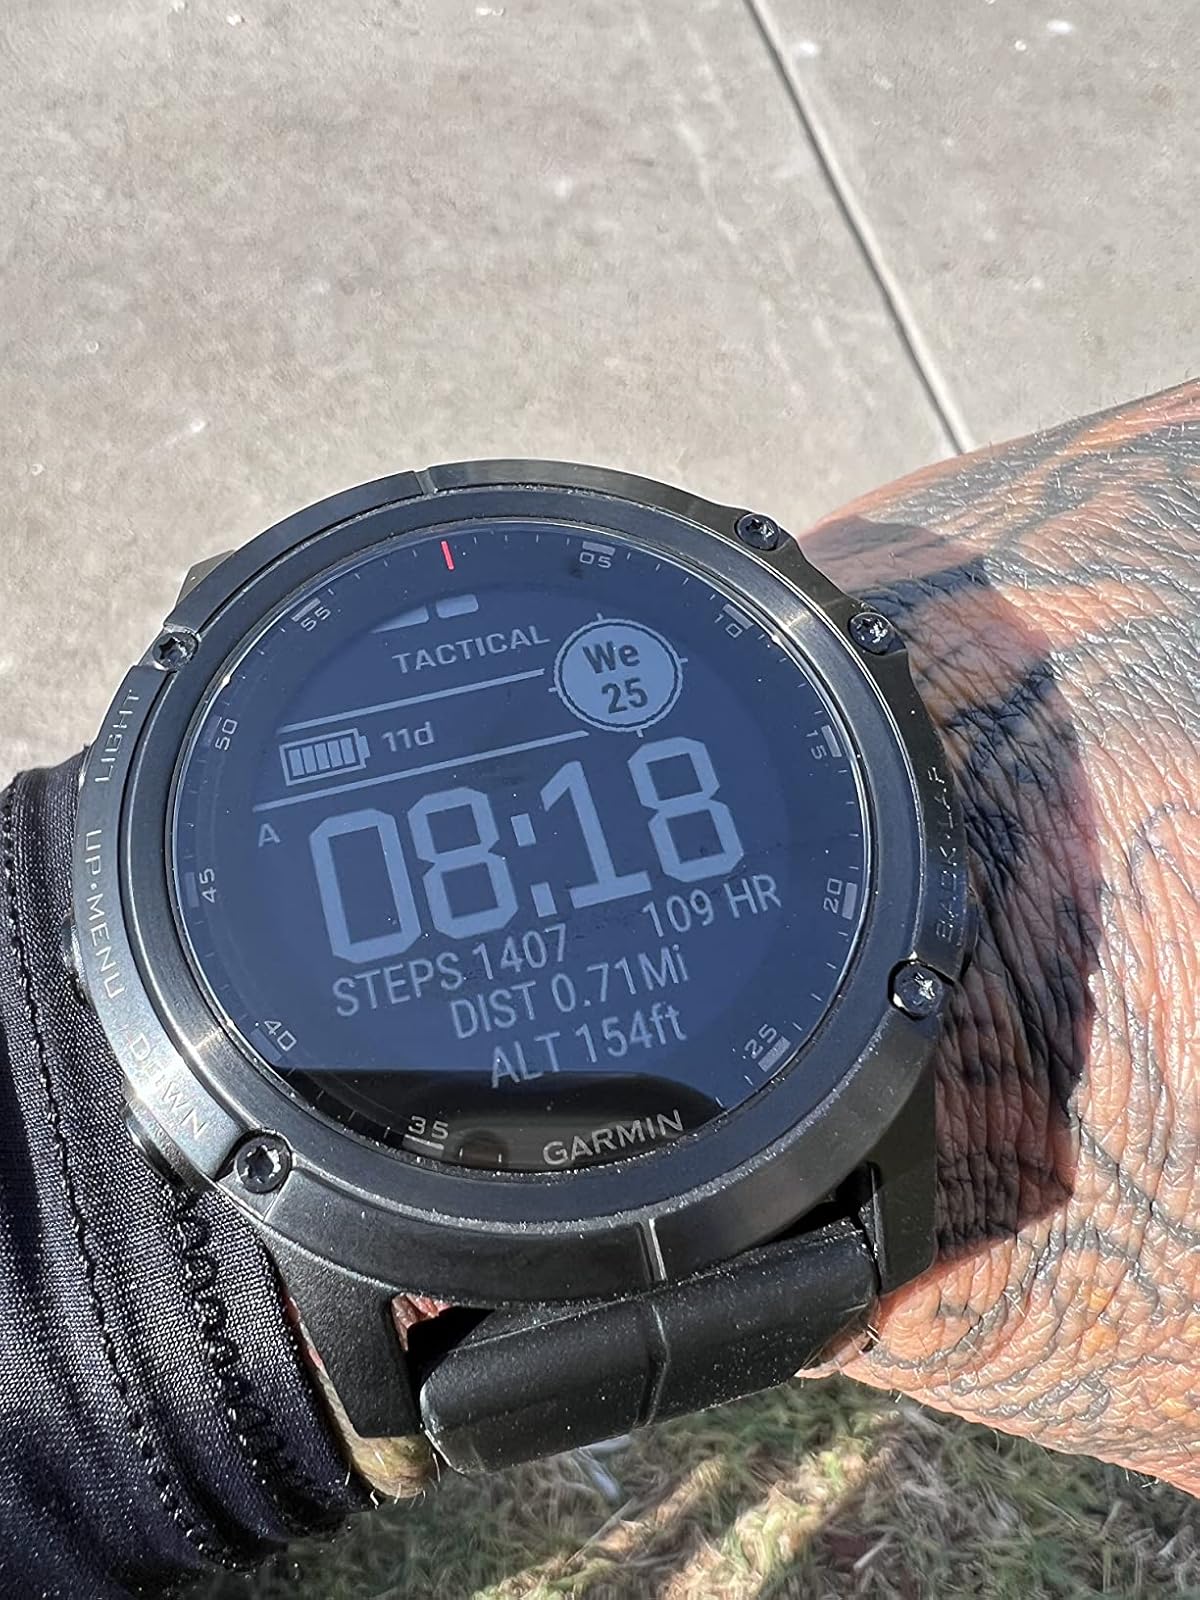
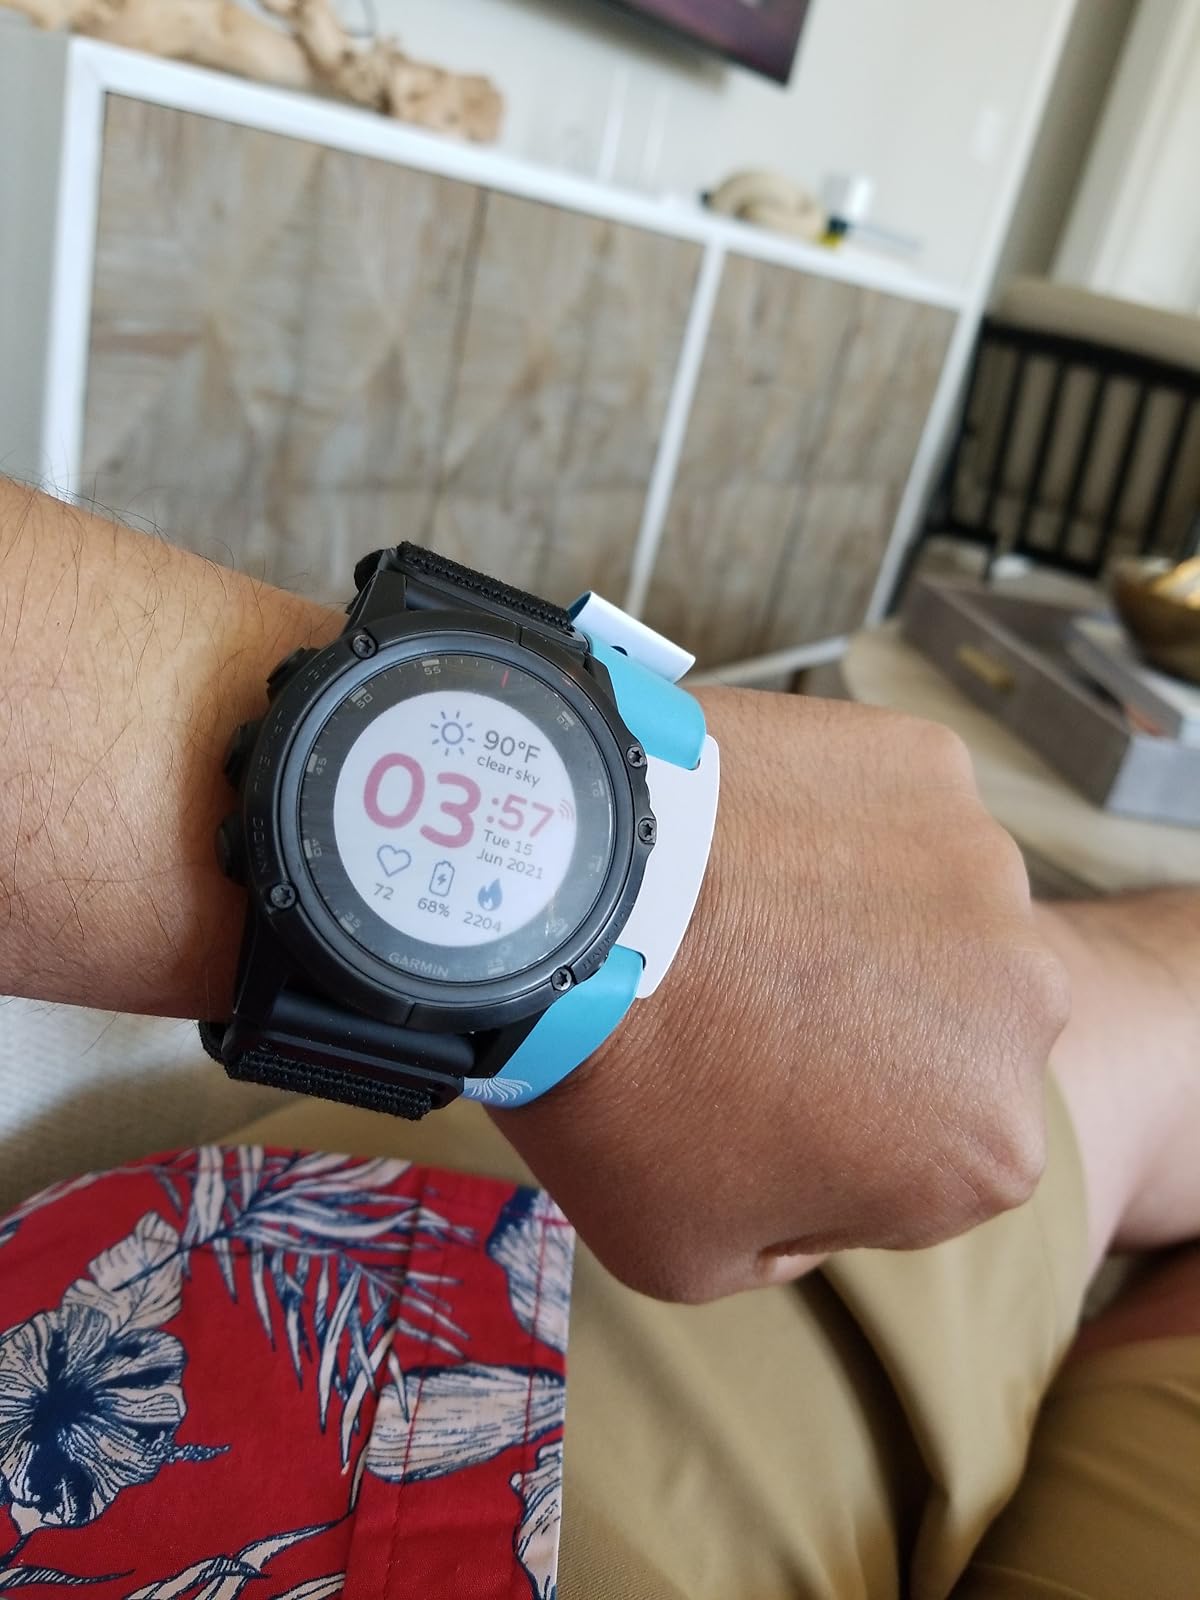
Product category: smartwatch
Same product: yes